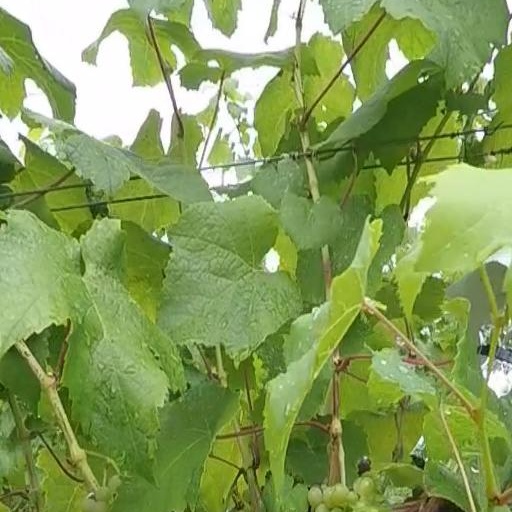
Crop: grape